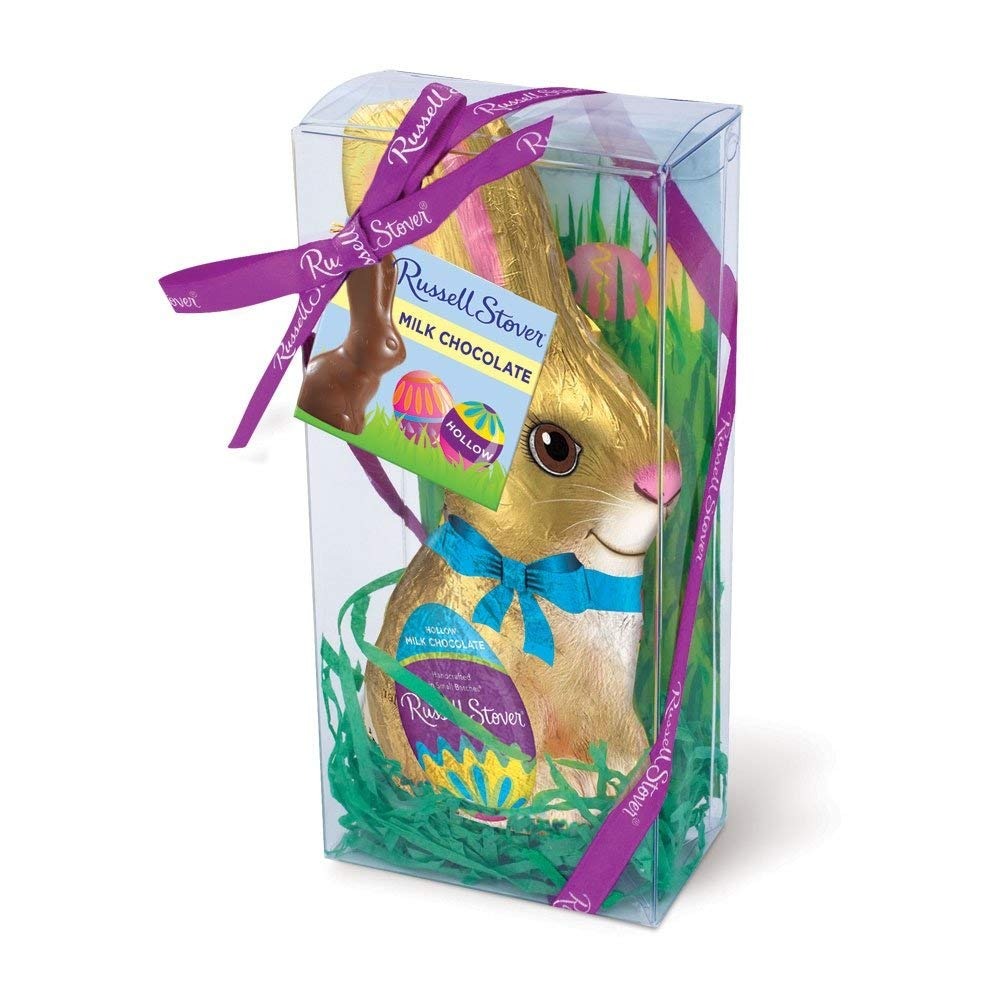
Item Name: Russell Stover Hollow Bunny Milk Chocolate, 3.0 OZ (one count)
Value: 3.0
Unit: Ounce

Price: 2.865